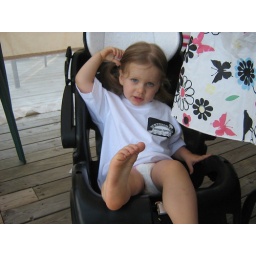
Kate- trying out her car seat without the pads!!!!!(They were in the wash)!!!